Ayodhya Mandapam

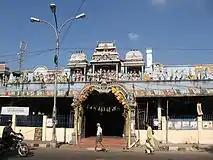
The Ayodhya Mandapam Entrance At West Mambalam

Ayodhya Mandapam is a common meeting hall type of building-structure specifically made for the purpose of "sath-sangamam" (association of like-minded or common interest on religious development/discourses) at West Mambalam, Chennai, India. The "mandapam" is managed by Sri Ram Samaj. who also operate Mithilapuri Kalyana Mandapam - a marriage hall, Sri Sitaram Vidyalaya school and Gnanavapi - a place for conducting funeral rites.